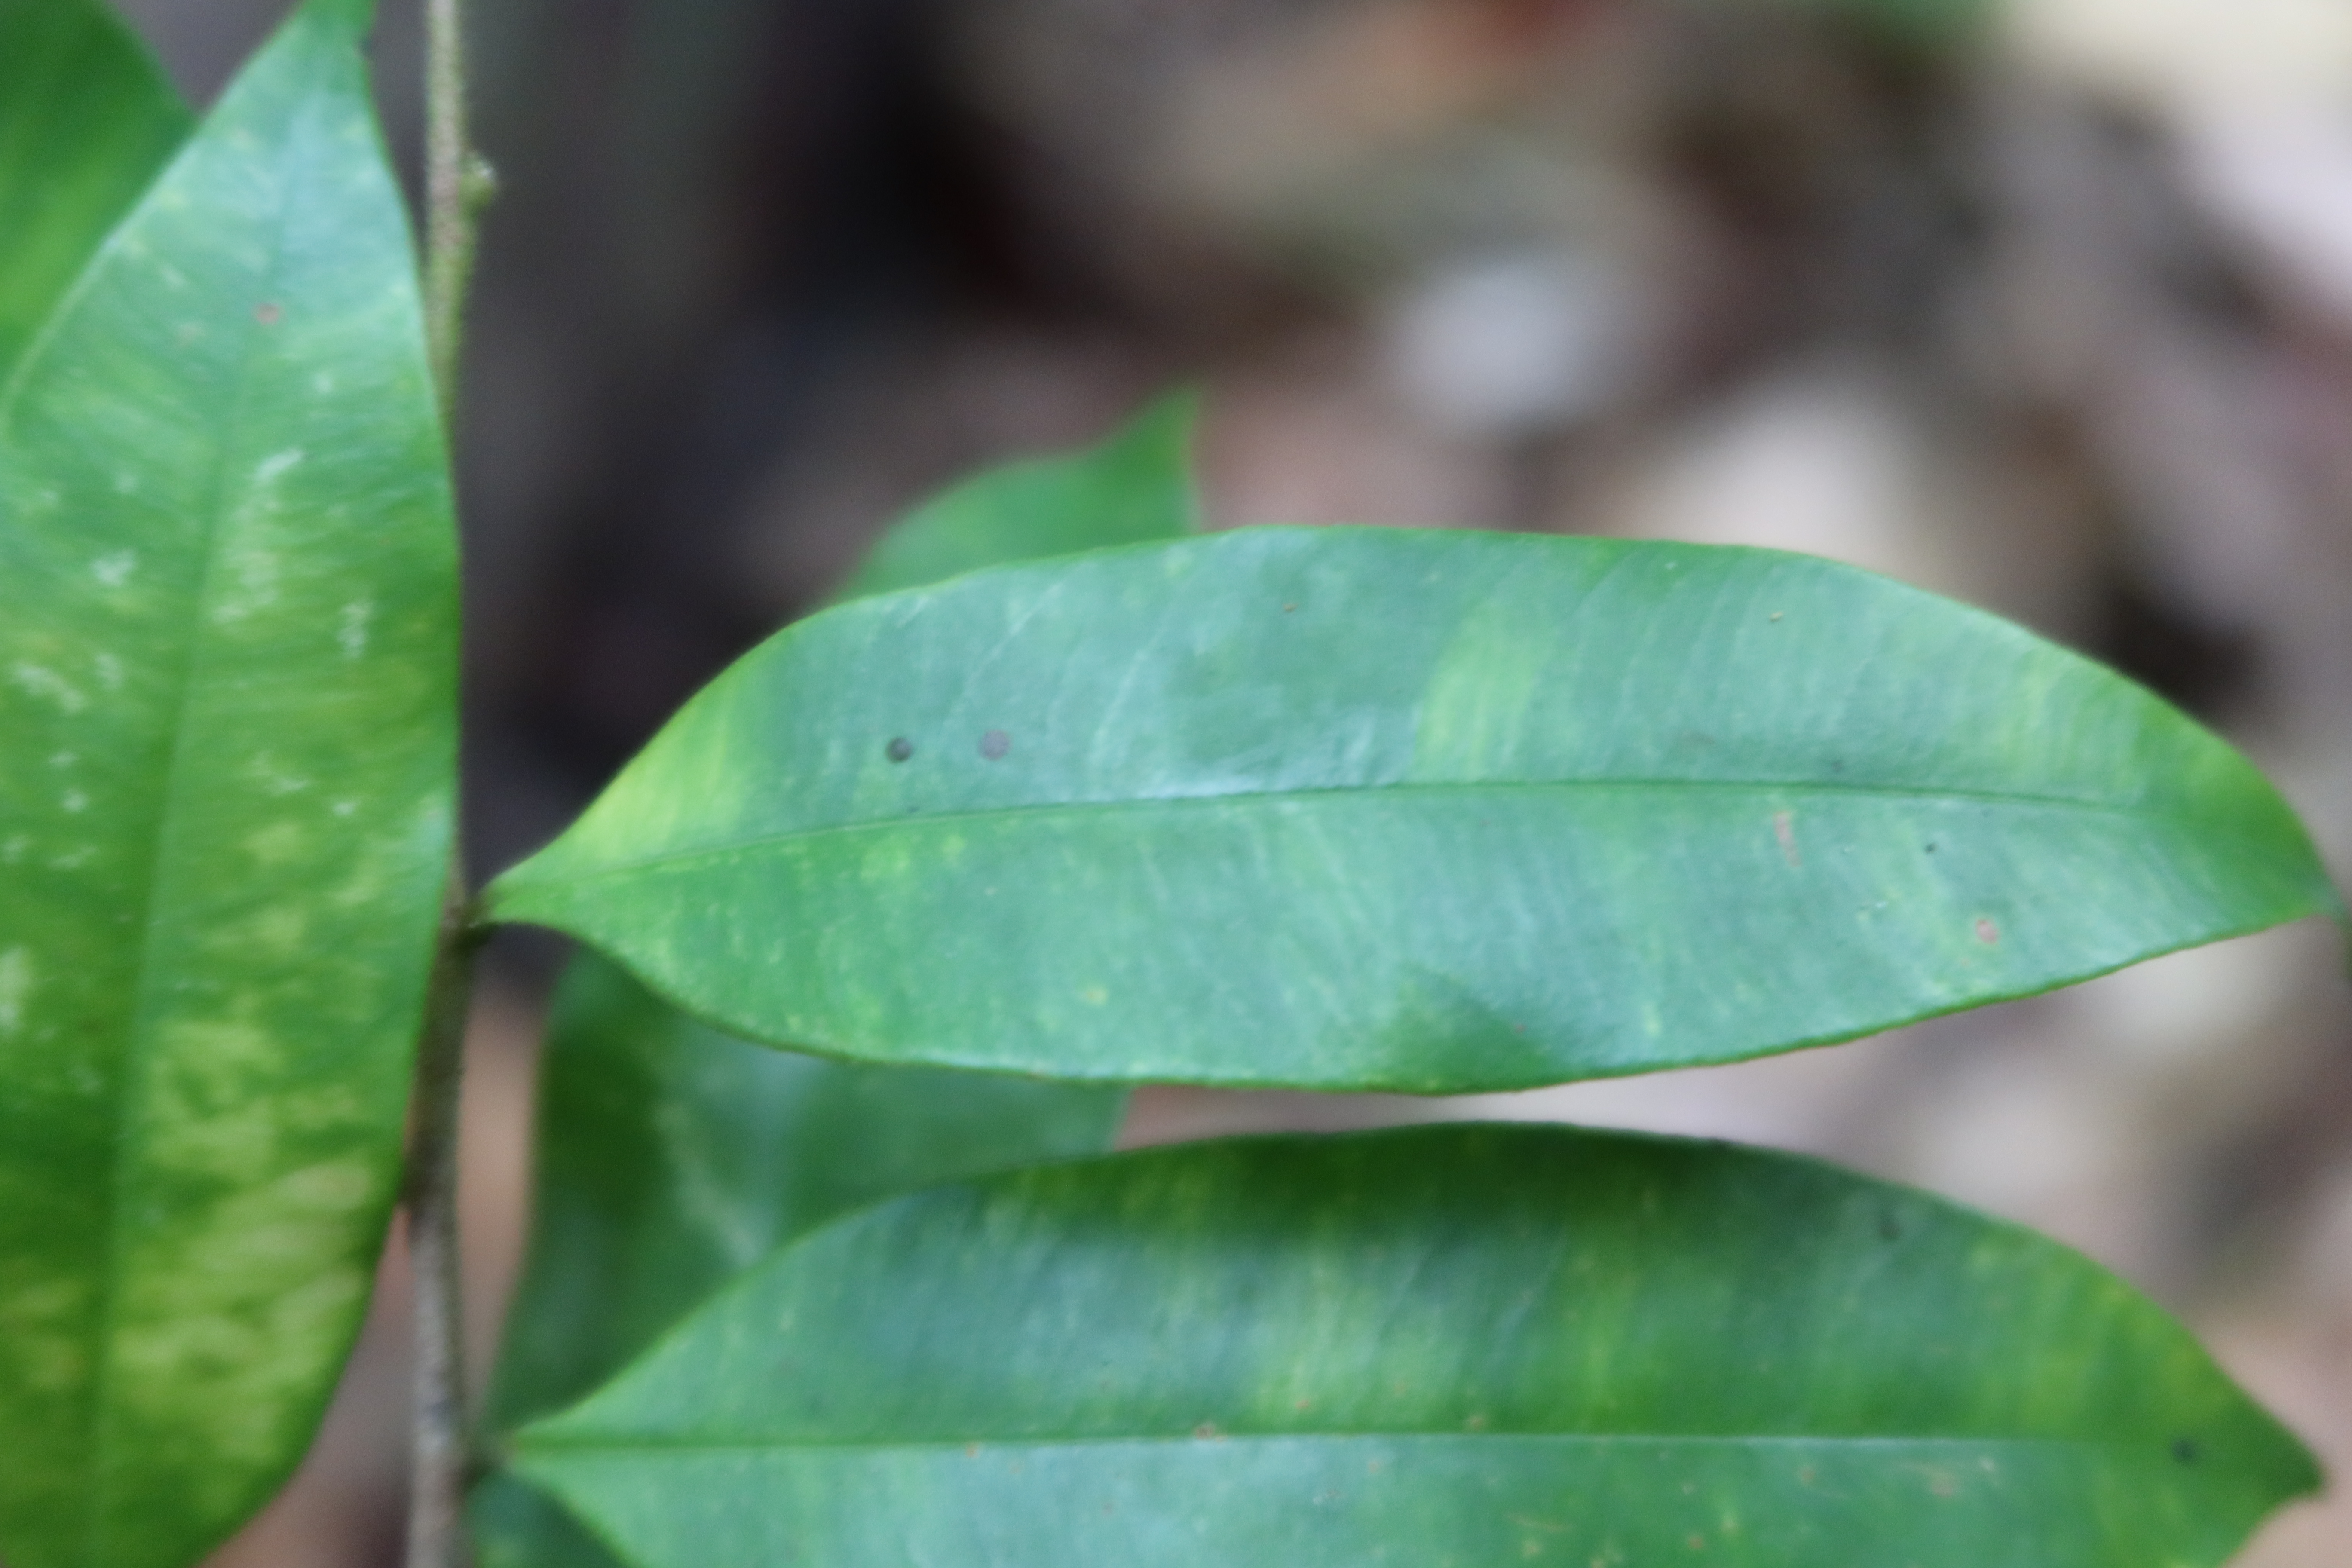
Label: Downy mildew